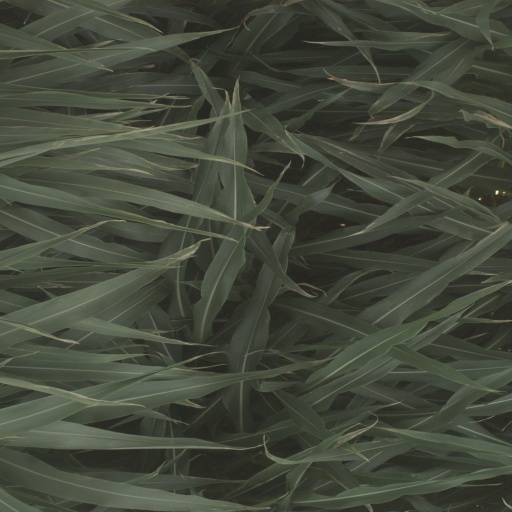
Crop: sorghum